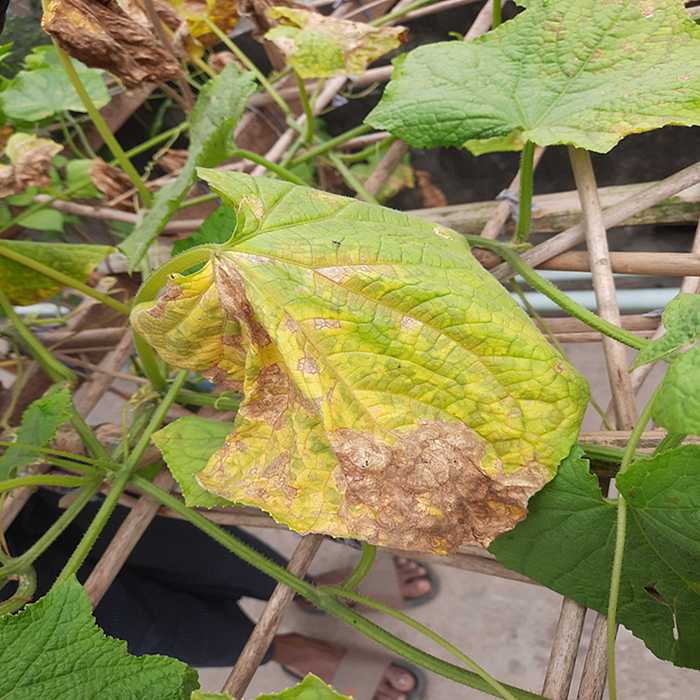
Plant: Cucumber
Label: Anthracnose lesions